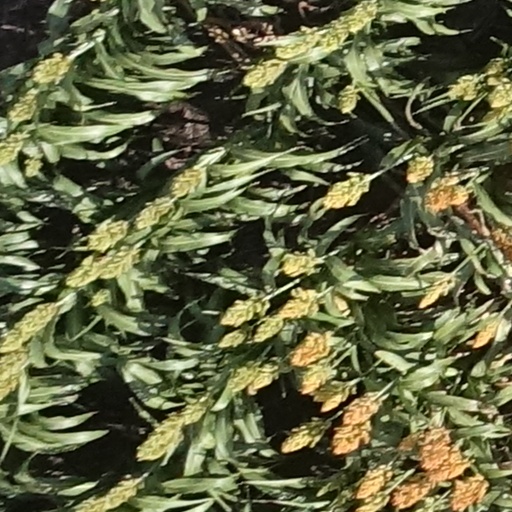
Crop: sorghum